Barneys New York

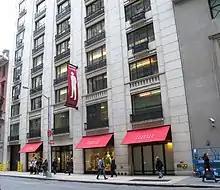
Barney's one-time flagship on Madison Avenue in 2010

Howard Socol, Barneys' former CEO, resigned shortly after the change in ownership. The company failed to fill the position for over two years until it appointed Mark Lee to the post in September 2010. Lee is the former chief executive of Gucci Group and has consulted and sat on the board of many other fashion companies. After Lee's appointment, Barneys experienced changes in its staff, advertising, and website. Amanda Brooks, former creative director of Hogan, replaced longtime fashion director, Julie Gilhart. Lee's former Gucci colleague, Daniella Vitale, replaced Judy Collinson as head merchant. Former creative director Simon Doonan, now creative ambassador-at-large, was replaced by Dennis Freedman.